Diene Keita

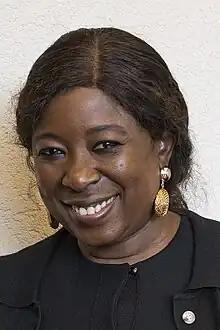
Keita in 2023

Diene Keita is a former Minister for Cooperation and Africa Integration for Guinea. In June 2020, she was appointed deputy executive director for programmes, United Nations Population Fund, by Secretary-General of the United Nations, António Guterres. She has held leadership roles in United Nations Development Programme (UNDP) and United Nations Population Fund (UNFPA), serving in several countries which includes; United States of America, Niger, Burkina Faso, Burundi, Haiti, Senegal, Ethiopia, Mauritania, Benin, Democratic Republic of the Congo, and Nigeria.